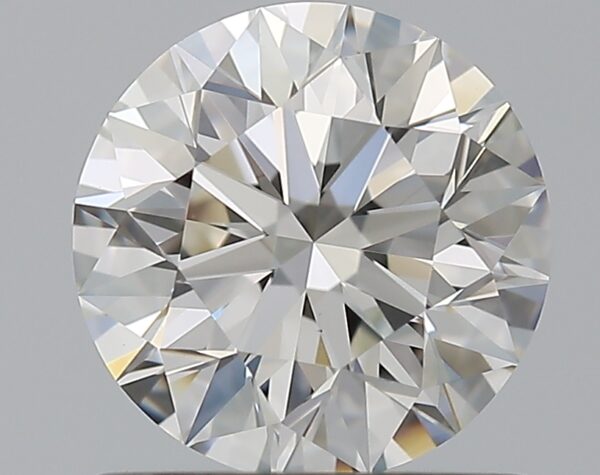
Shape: round
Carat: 1.03
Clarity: VS1
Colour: H
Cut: EX
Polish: EX
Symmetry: EX
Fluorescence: N
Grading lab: GIA
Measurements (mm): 6.42 x 6.45 x 4.04